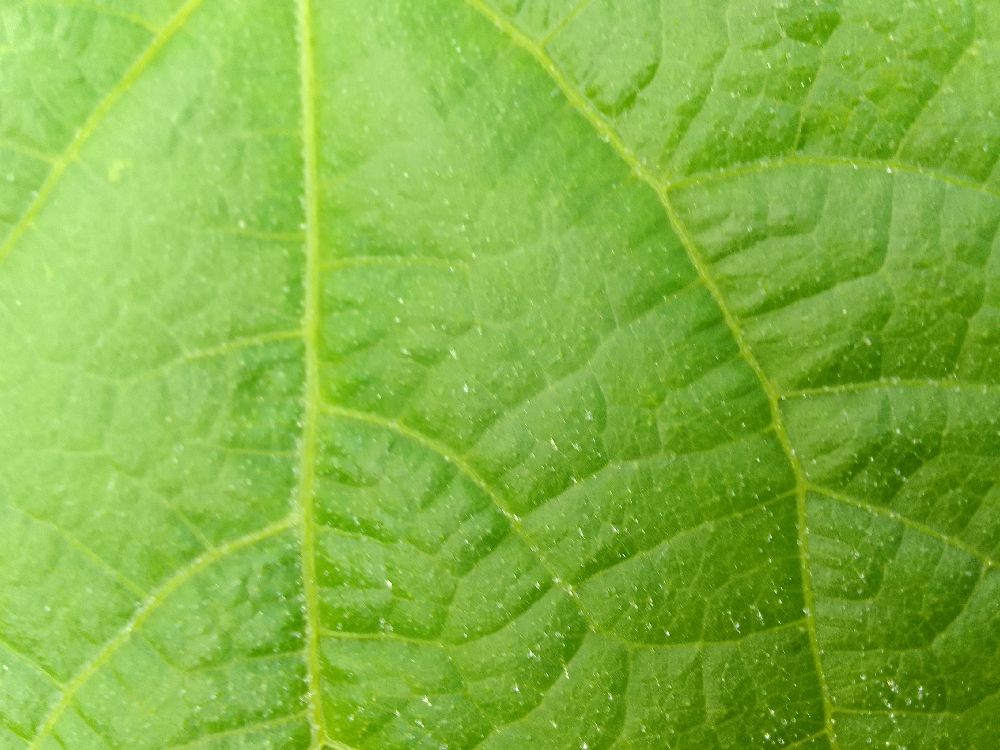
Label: healthy